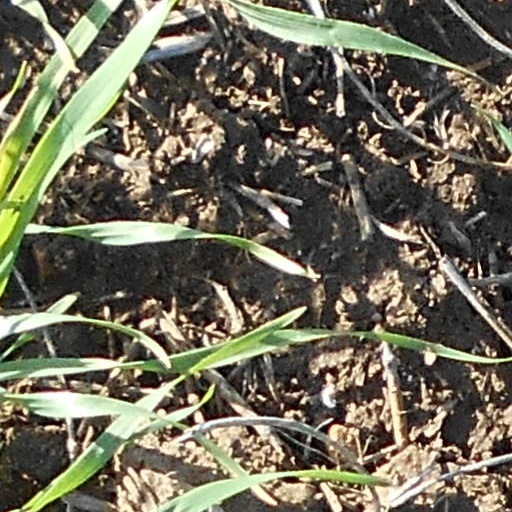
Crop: wheat